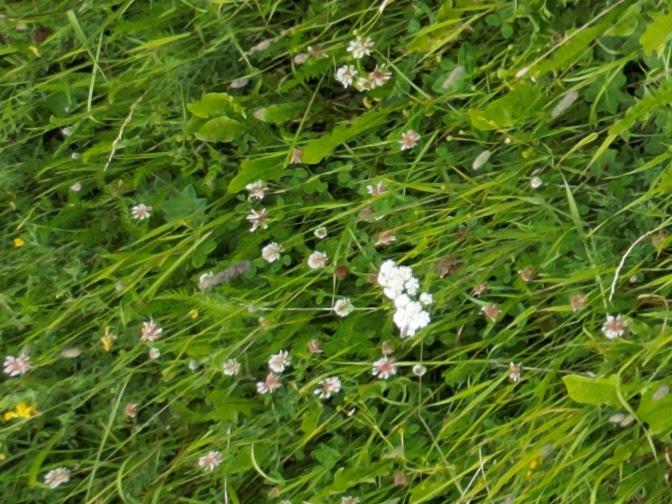
Flowers visible: yarrow flowers, yarrow flowers, yarrow flowers, yarrow flowers, yarrow flowers, yarrow flowers, yarrow flowers, yarrow flowers